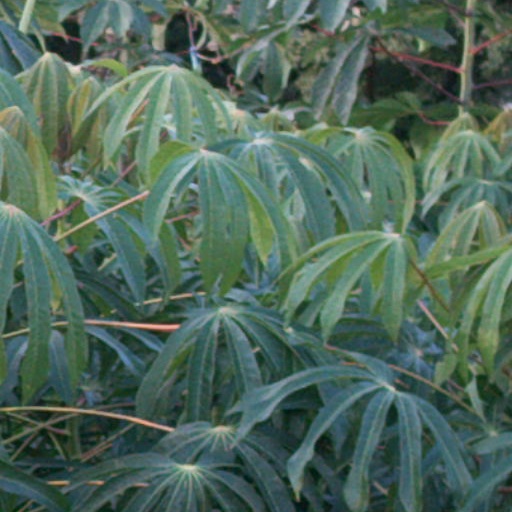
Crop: cassava